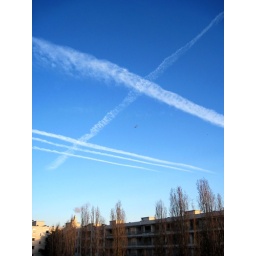
View from my balcony this morning. Stunning lines in the sky and a bird passing by.